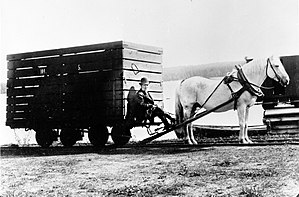
Sveriges jernbanehistorie
Hestebanan Grycken-Bysjön ved Stjärnsund i 1879
Sveriges jernbanehistorie kan siges at tage sin begyndelse i midten af 1850-erne, da de første jernbaner til passagertrafik og drevet ved lokomotiver blev anlagte. I det følgende trekvarte århundrede voksede jernbanenettet, først hurtigt, senere langsommere. Da det svenske jernbanenet var på sit højeste i 1939, var der 16.900 kilometer spor. Sverige startede forholdsvis tidligt en elektricificering af jernbanen, men først efterhånden kom elektricificeringen til at omfatte de fleste strækninger. Efter 2. verdenskrig skete der en satsning på forhøjet komfort og større hastighed på de vigtige banestrækninger, mens svagt benyttede jernbanelinjer stoppede driften. Omkring årtusindskiftet skete der en kraftig revitalisering af jernbanedriften til dels som følge af det tættere samarbejde med Danmark, der indtrådte i forlængelse af anlæggelsen af den faste forbindelse over Øresund, Øresundsbroen og regionale baneforbindelser mellem Kystbanen på Sjælland på den ene side og Skåne, Halland og Blekinge på den anden. I 2006 var der 11.481 kilometer spor, hvoraf 9.400 kilometer var elektricificerede.